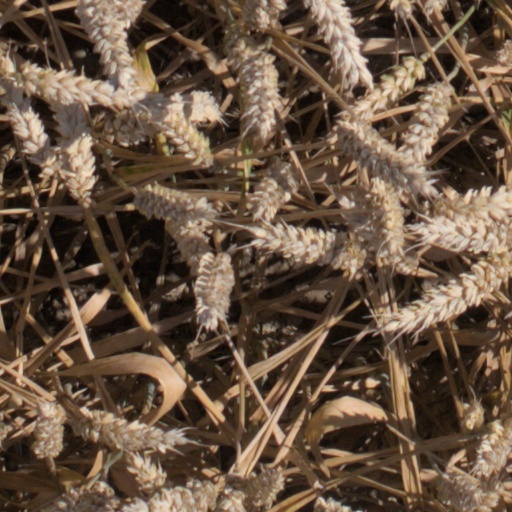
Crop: wheat